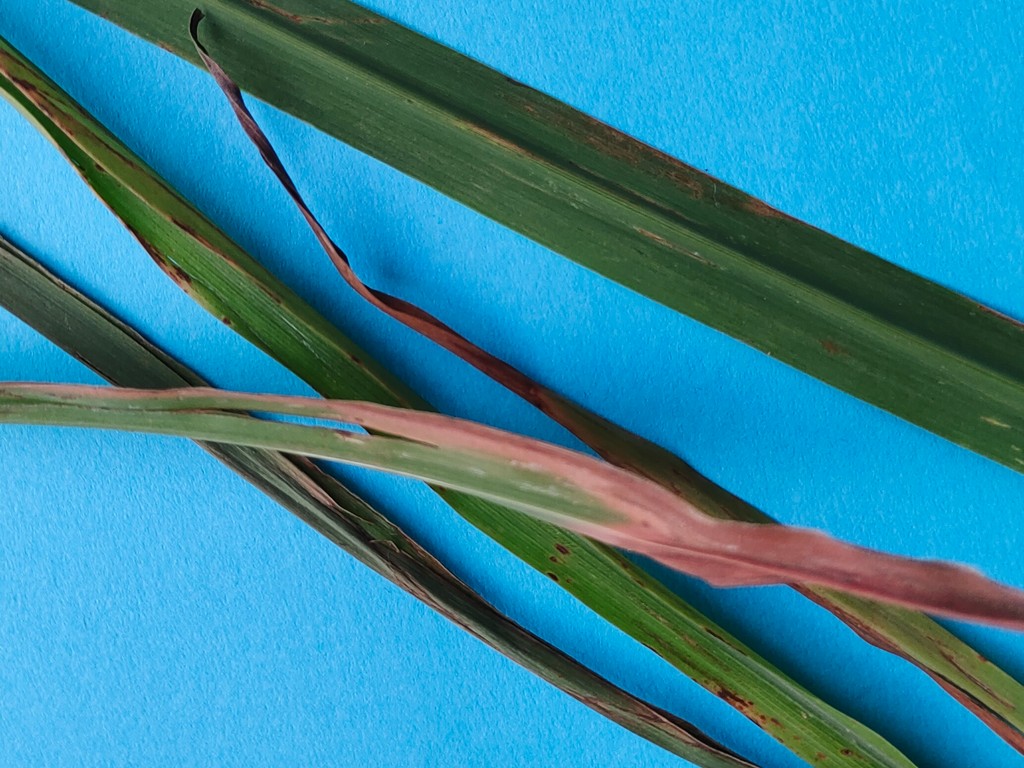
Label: Unhealthy